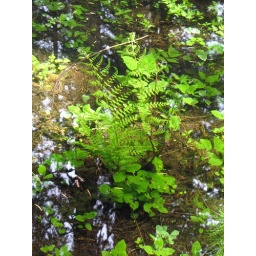
you are looking at a fern that is under water